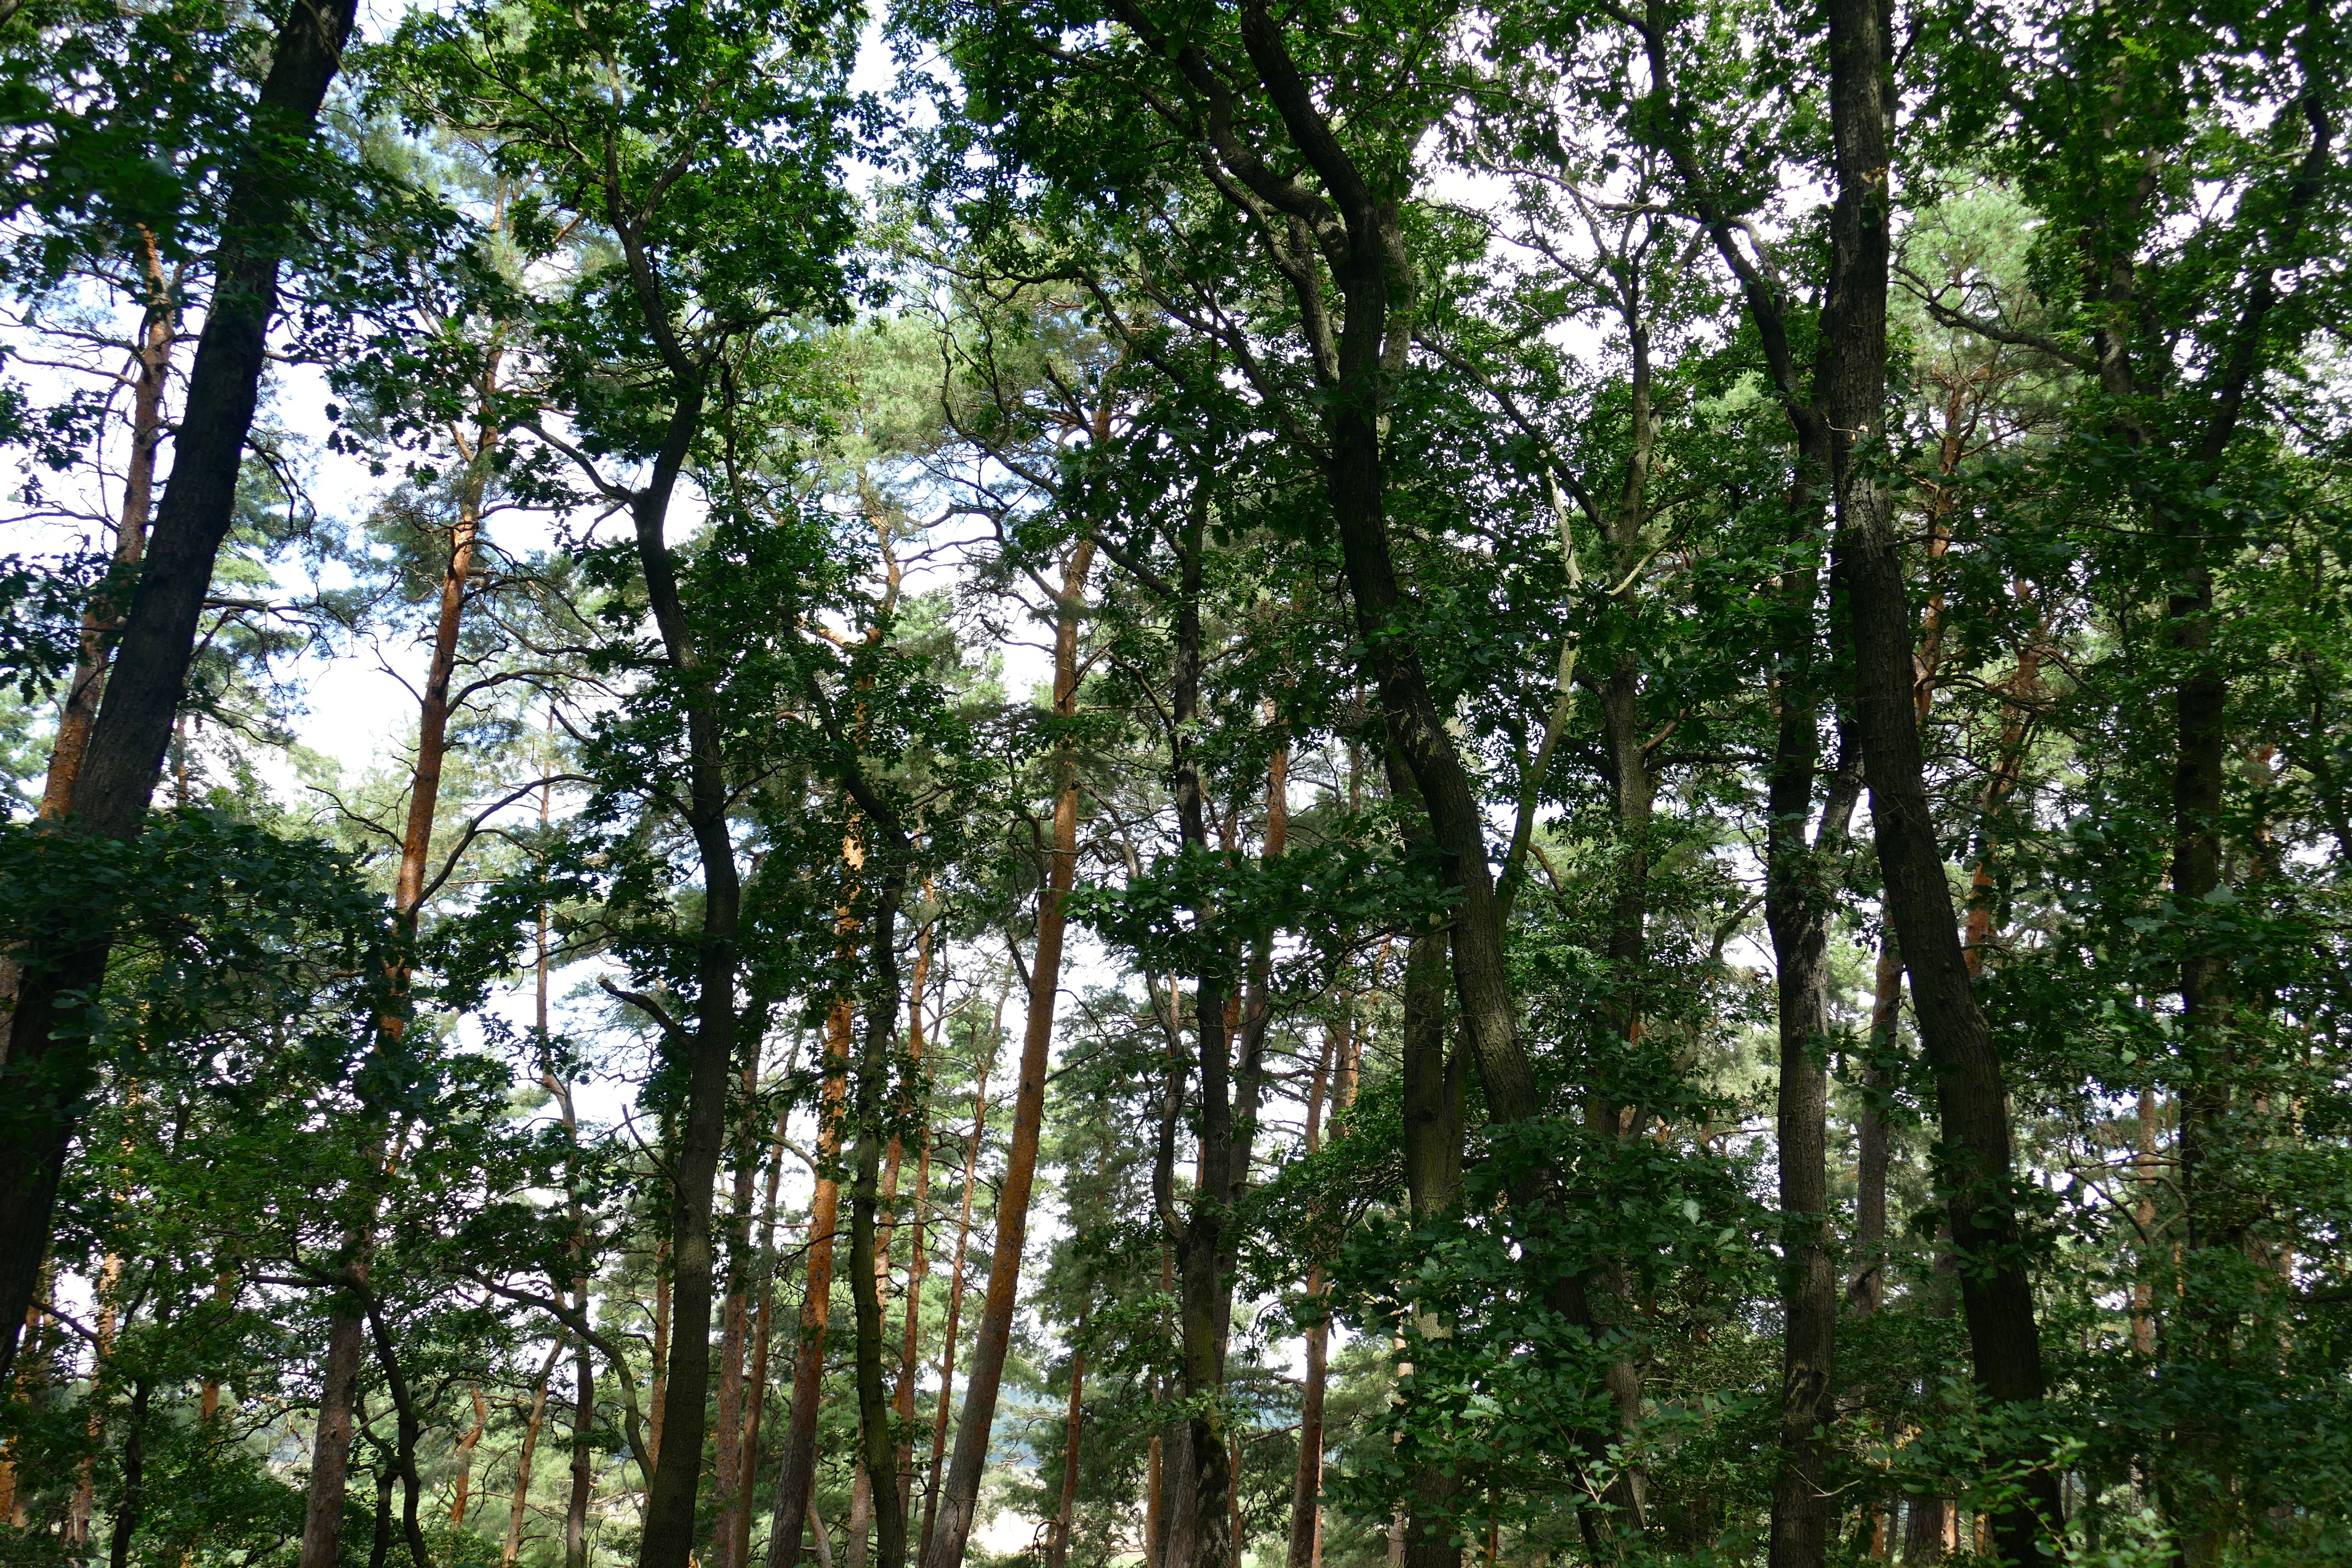
tree, nature, forest, branch, plant, idyllic, jungle, romantic, trees, rainforest, deciduous, grove, woodland, habitat, ecosystem, impressions, biome, old growth forest, natural environment, woody plant, temperate broadleaf and mixed forest, temperate coniferous forest, land plant